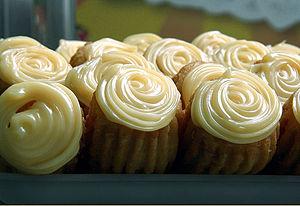
Les Cannes frites sont une préparation pâtissière traditionnelle dans de nombreuses régions d'Espagne. Il est courant de trouver ce dessert dans le nord de l'Espagne. En raison de la façon dont elles sont préparées au moyen d'une pâte à base de farine qui est frite dans l'huile d'olive, elles sont considérées comme des desserts à la poêle.